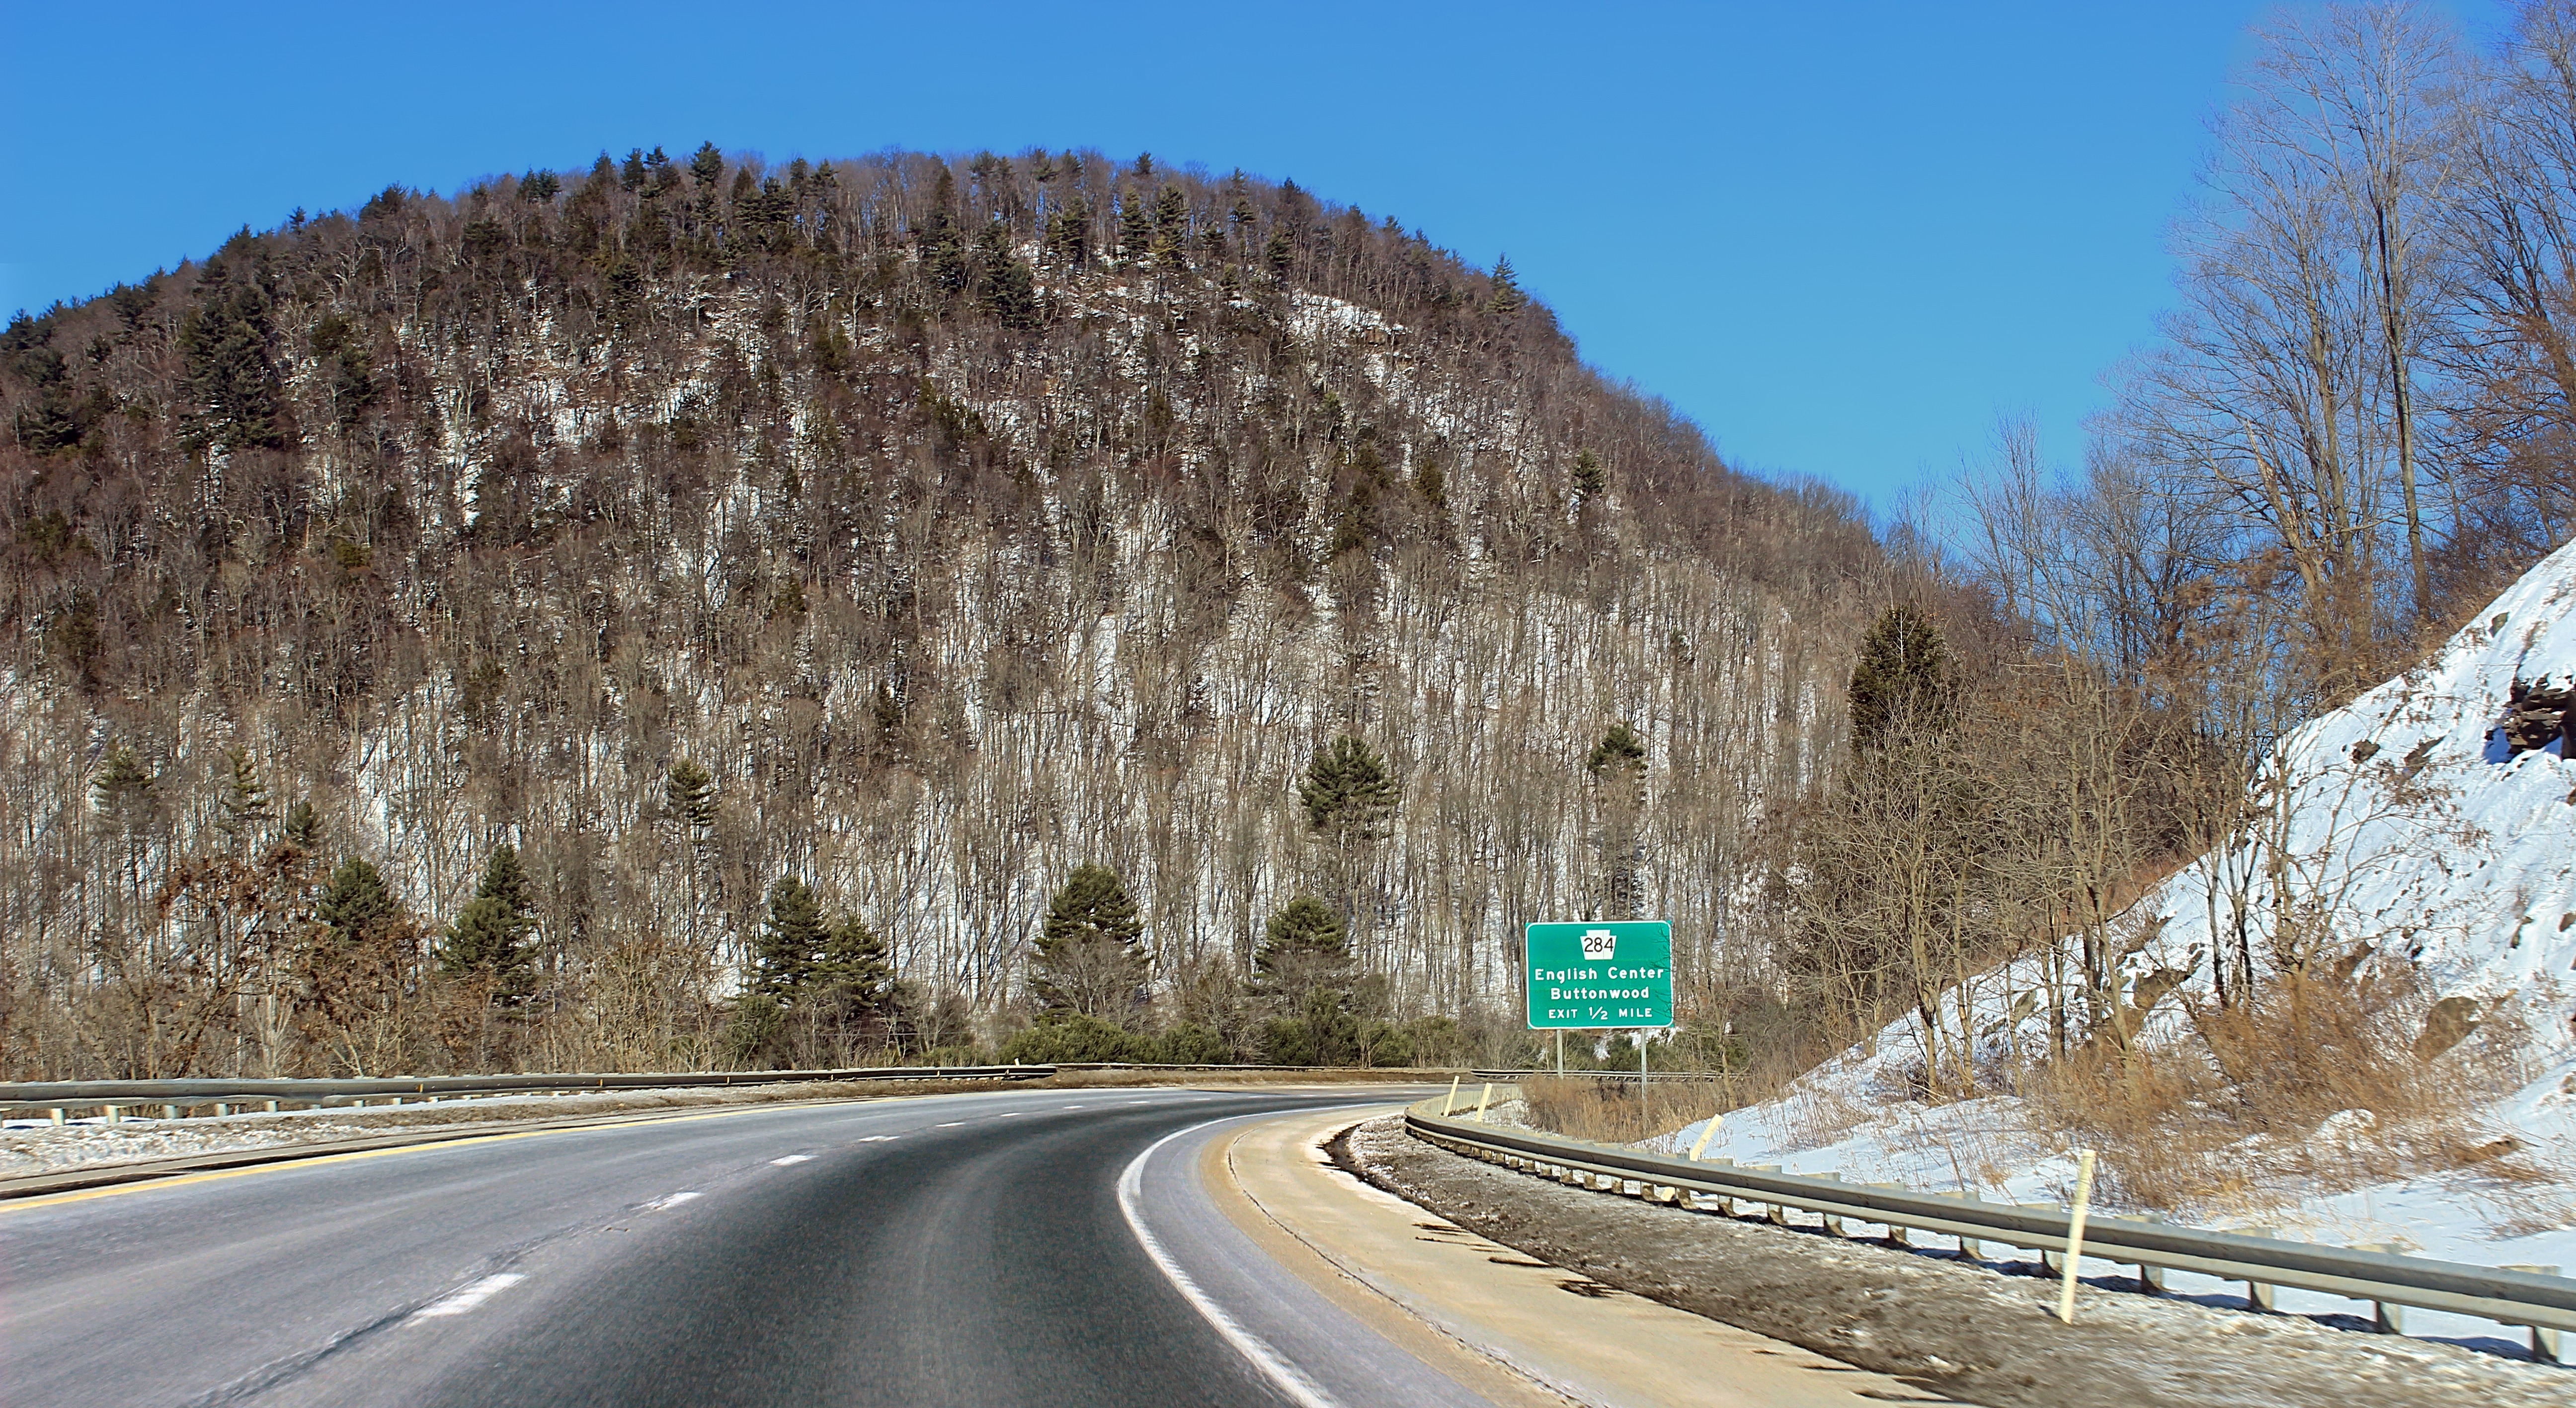
mountain, snow, winter, sky, road, highway, driving, tunnel, sign, lane, road trip, hills, creativecommons, mountains, infrastructure, badlands, appalachianmountains, alleghenyplateau, pennsylvaniawilds, cloudless, lycomingcounty, pennsylvania, usroute15, mountain pass, nonbuilding structure, controlled access highway